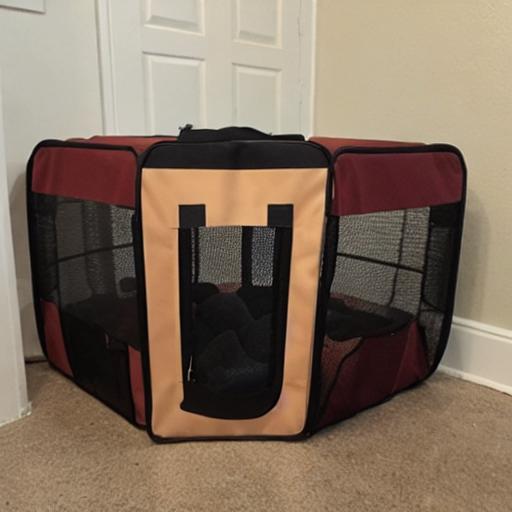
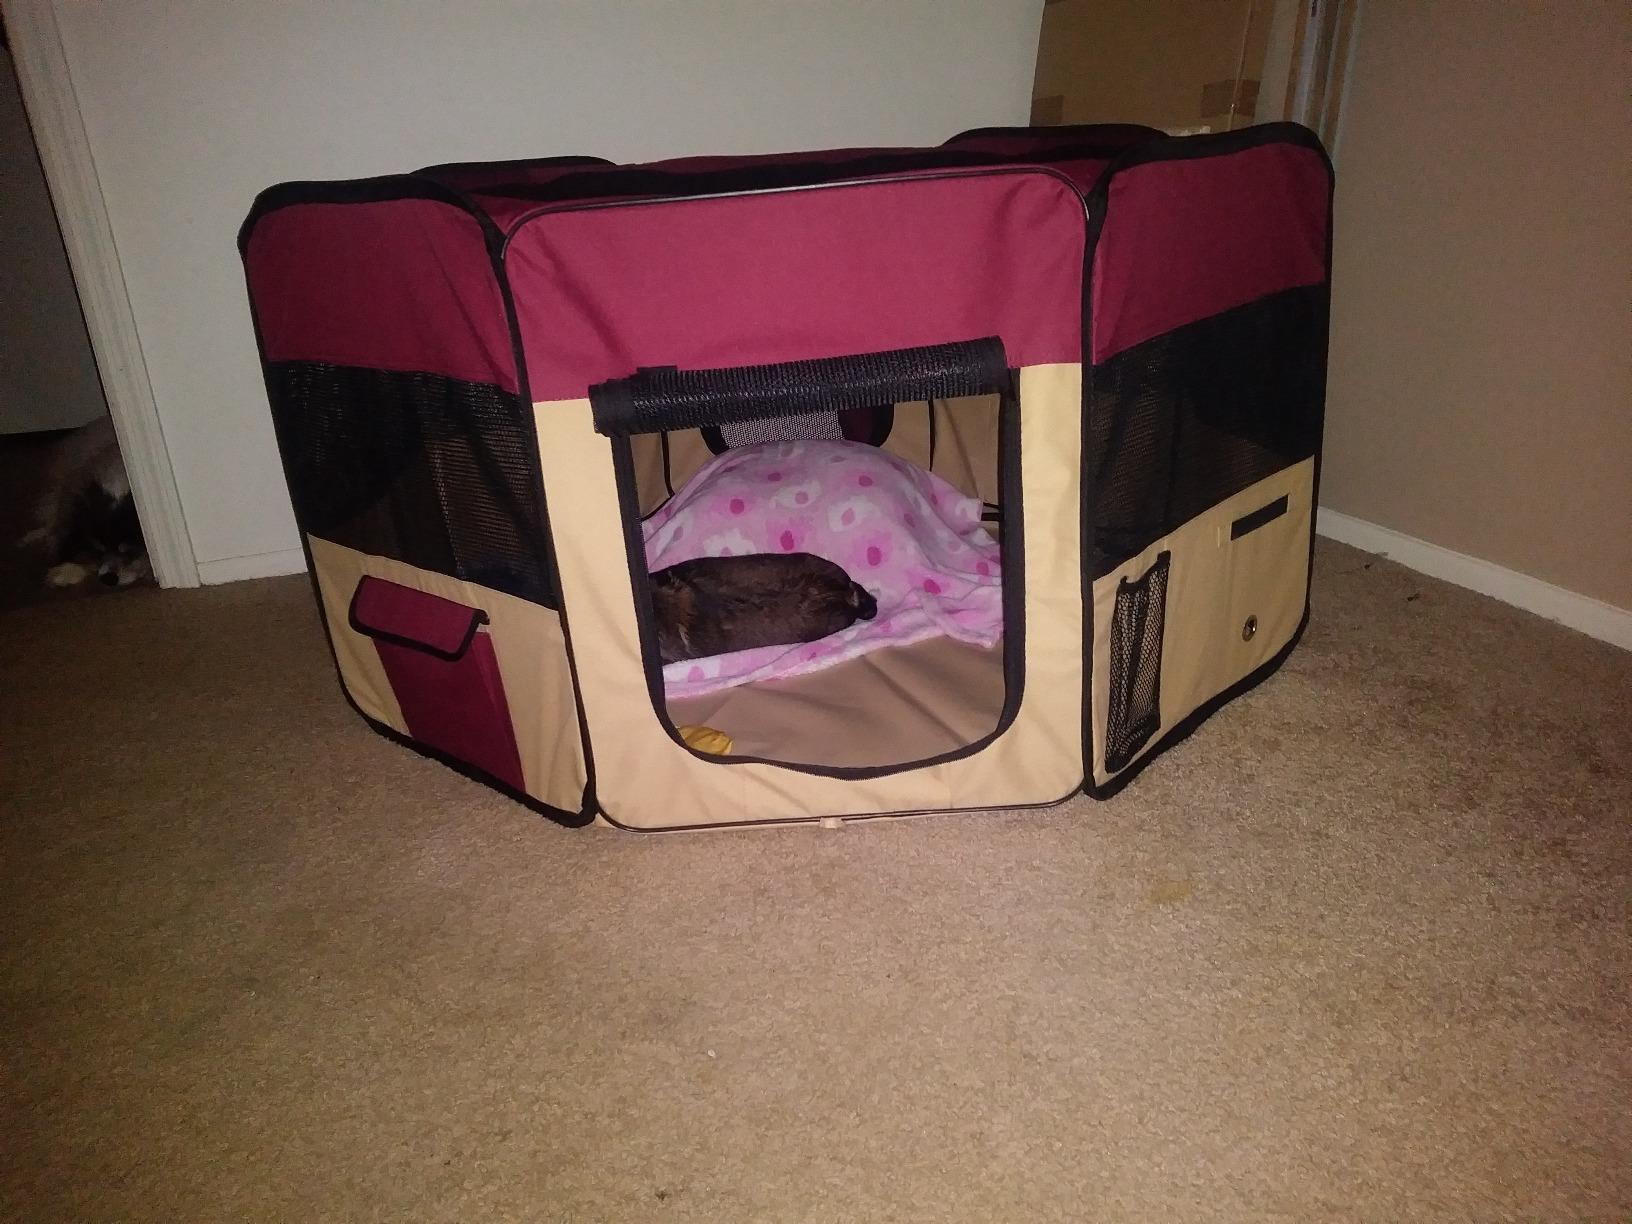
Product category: items_kennel
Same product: no